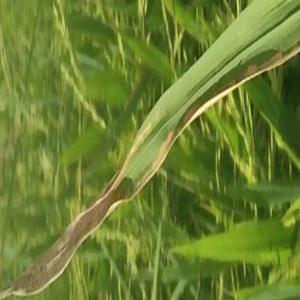
Disease: Bacterialblight